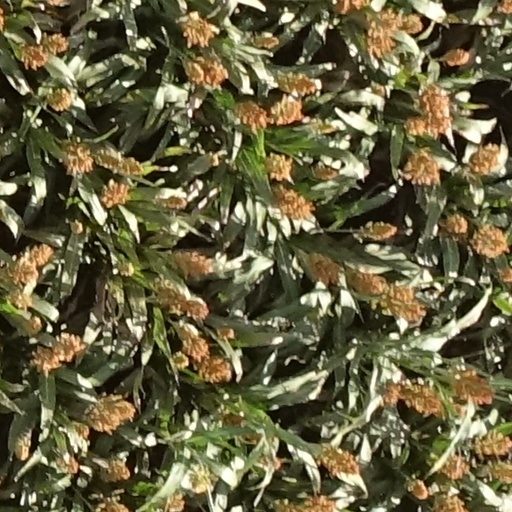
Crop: sorghum